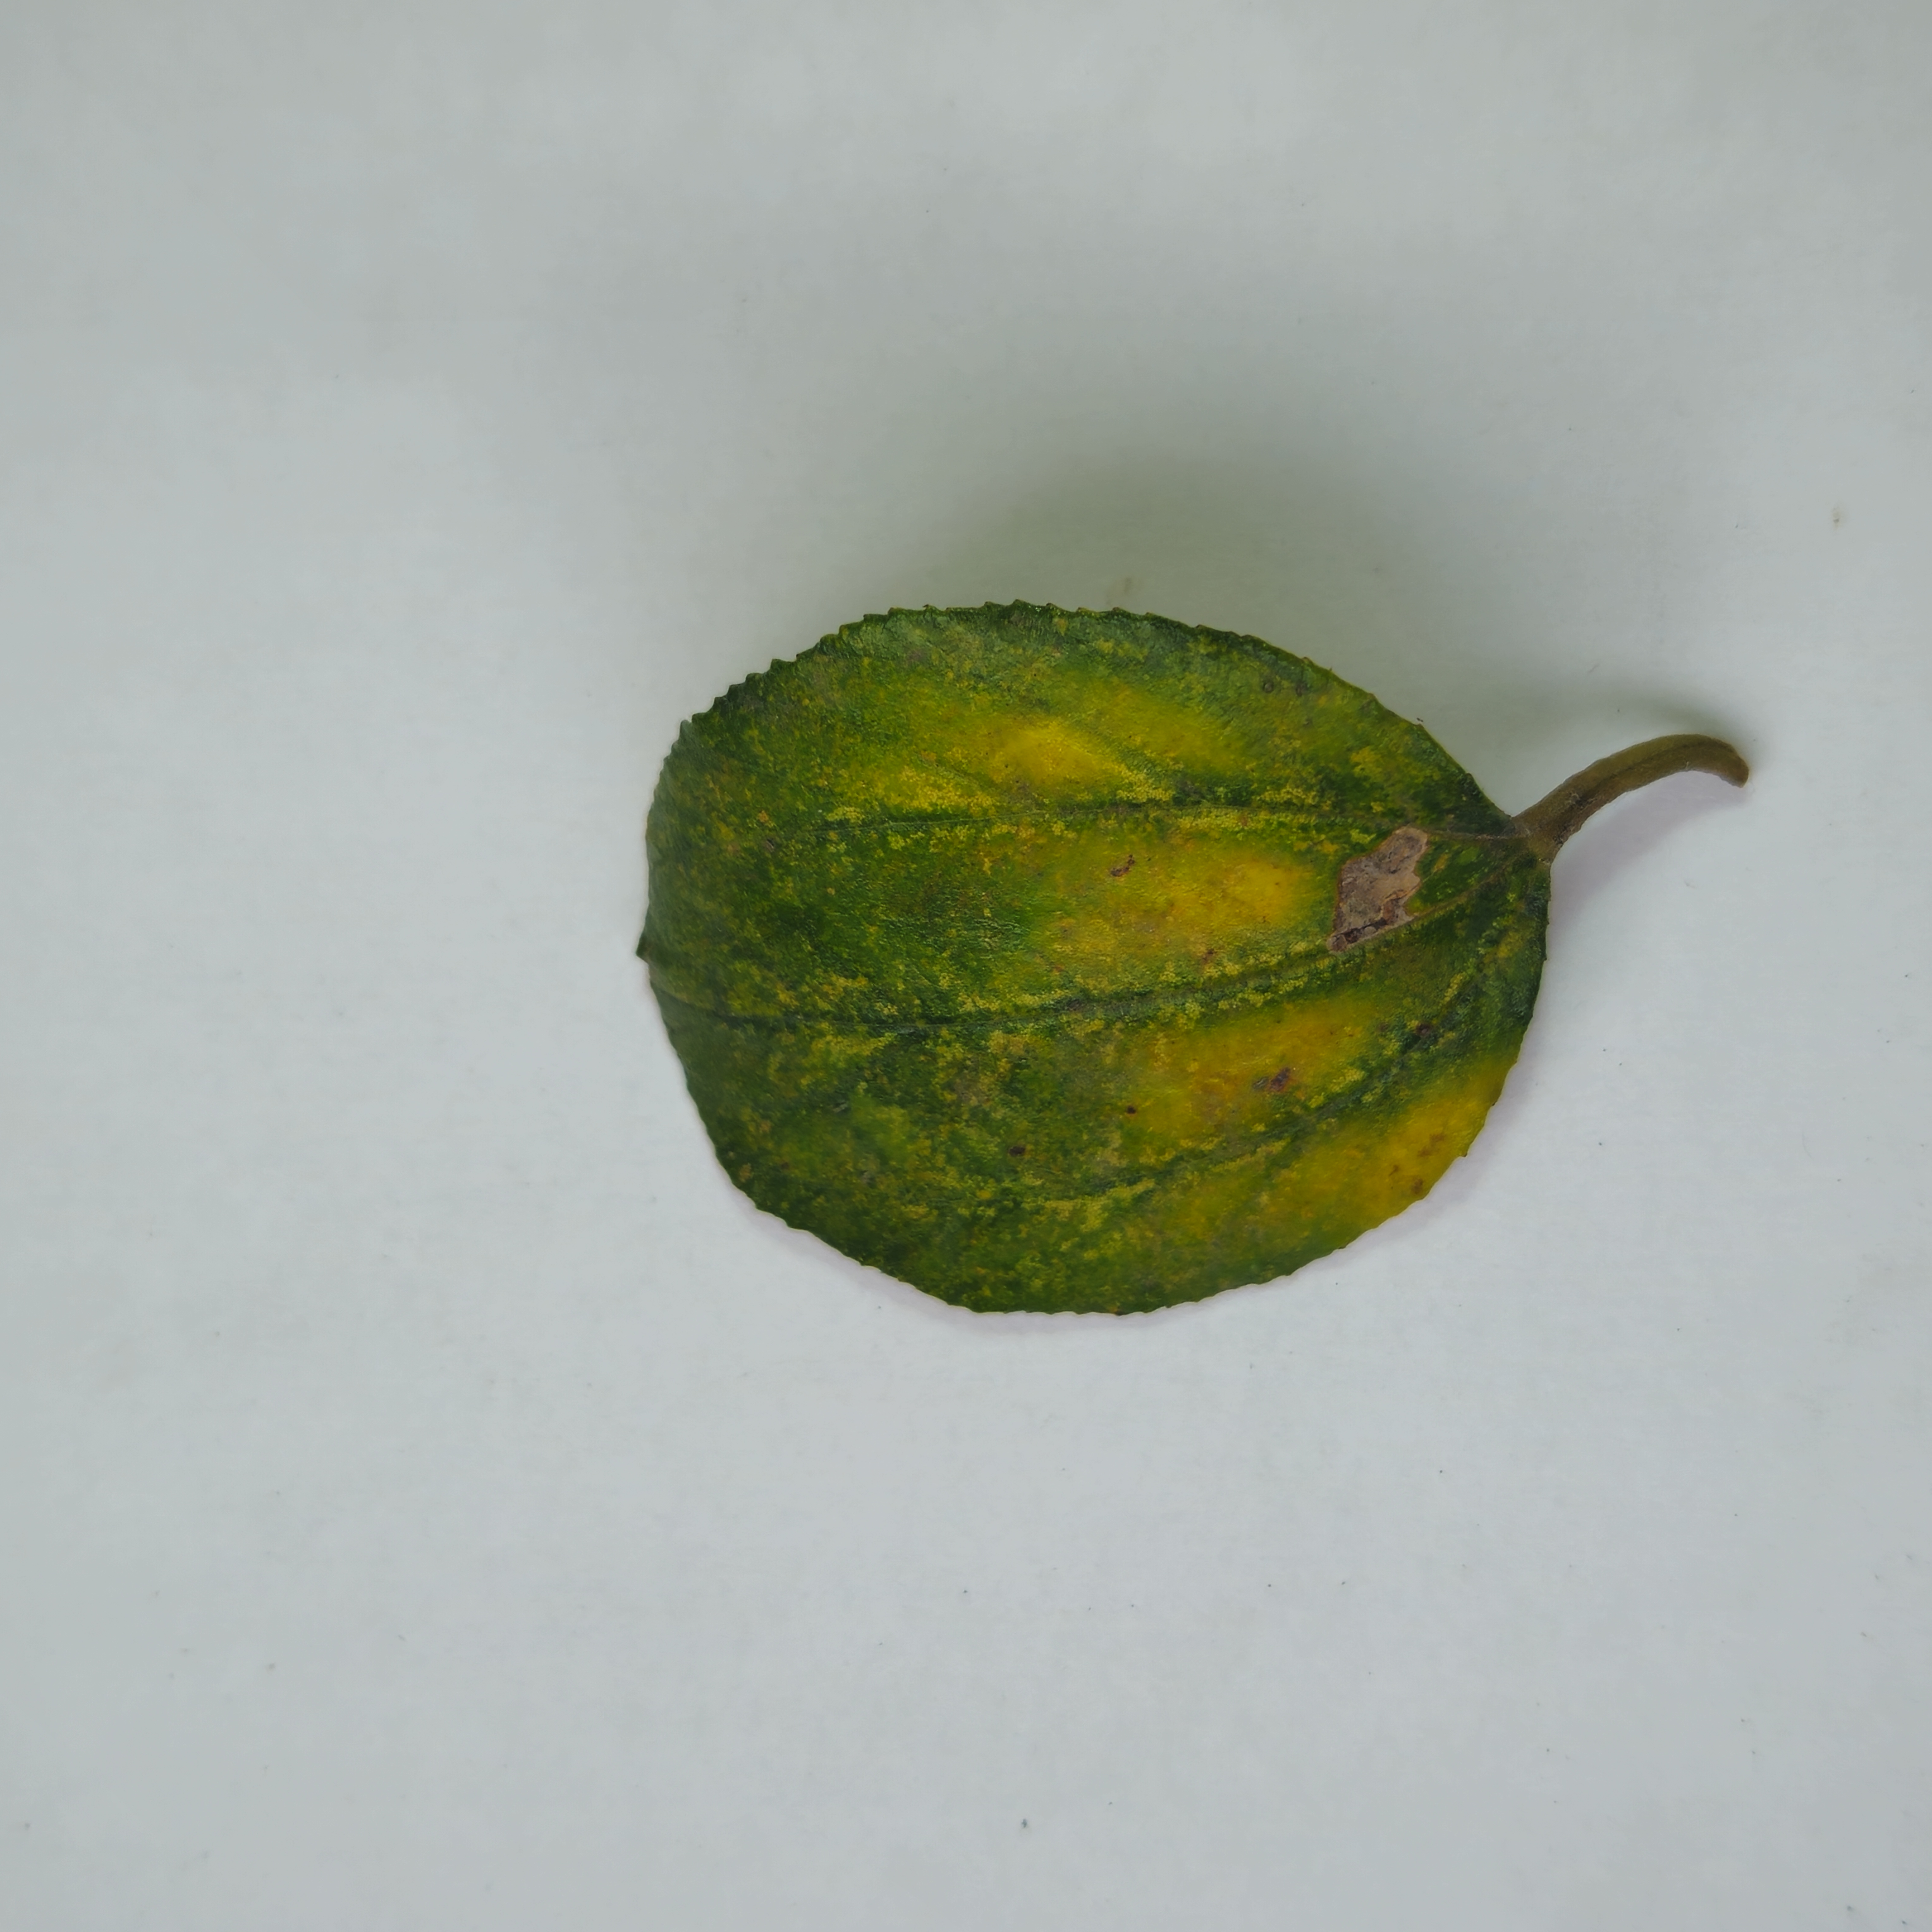
Label: Yellow